List of World Heavyweight Champions (WWE, 2002–2013)

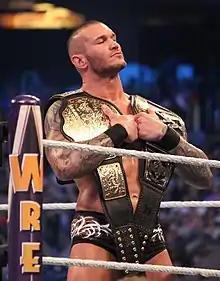
Youngest, four-time and final champion Randy Orton

The World Heavyweight Championship was a professional wrestling world heavyweight championship in WWE. It was established by WWE in 2002 after WWE bought out World Championship Wrestling (WCW) and Extreme Championship Wrestling (ECW), and split its roster into two brands, Raw and SmackDown!, in a brand extension.